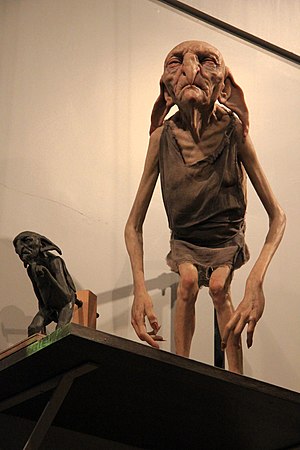
Magiske væsner i Harry Potter-universet / Væsner i Harry Potter / Kræ
Kræ
De følgende væsener optræder alle i bøgerne om den unge troldmand Harry Potter, skrevet af J.K. Rowling.